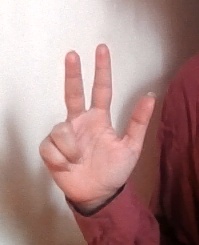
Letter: al